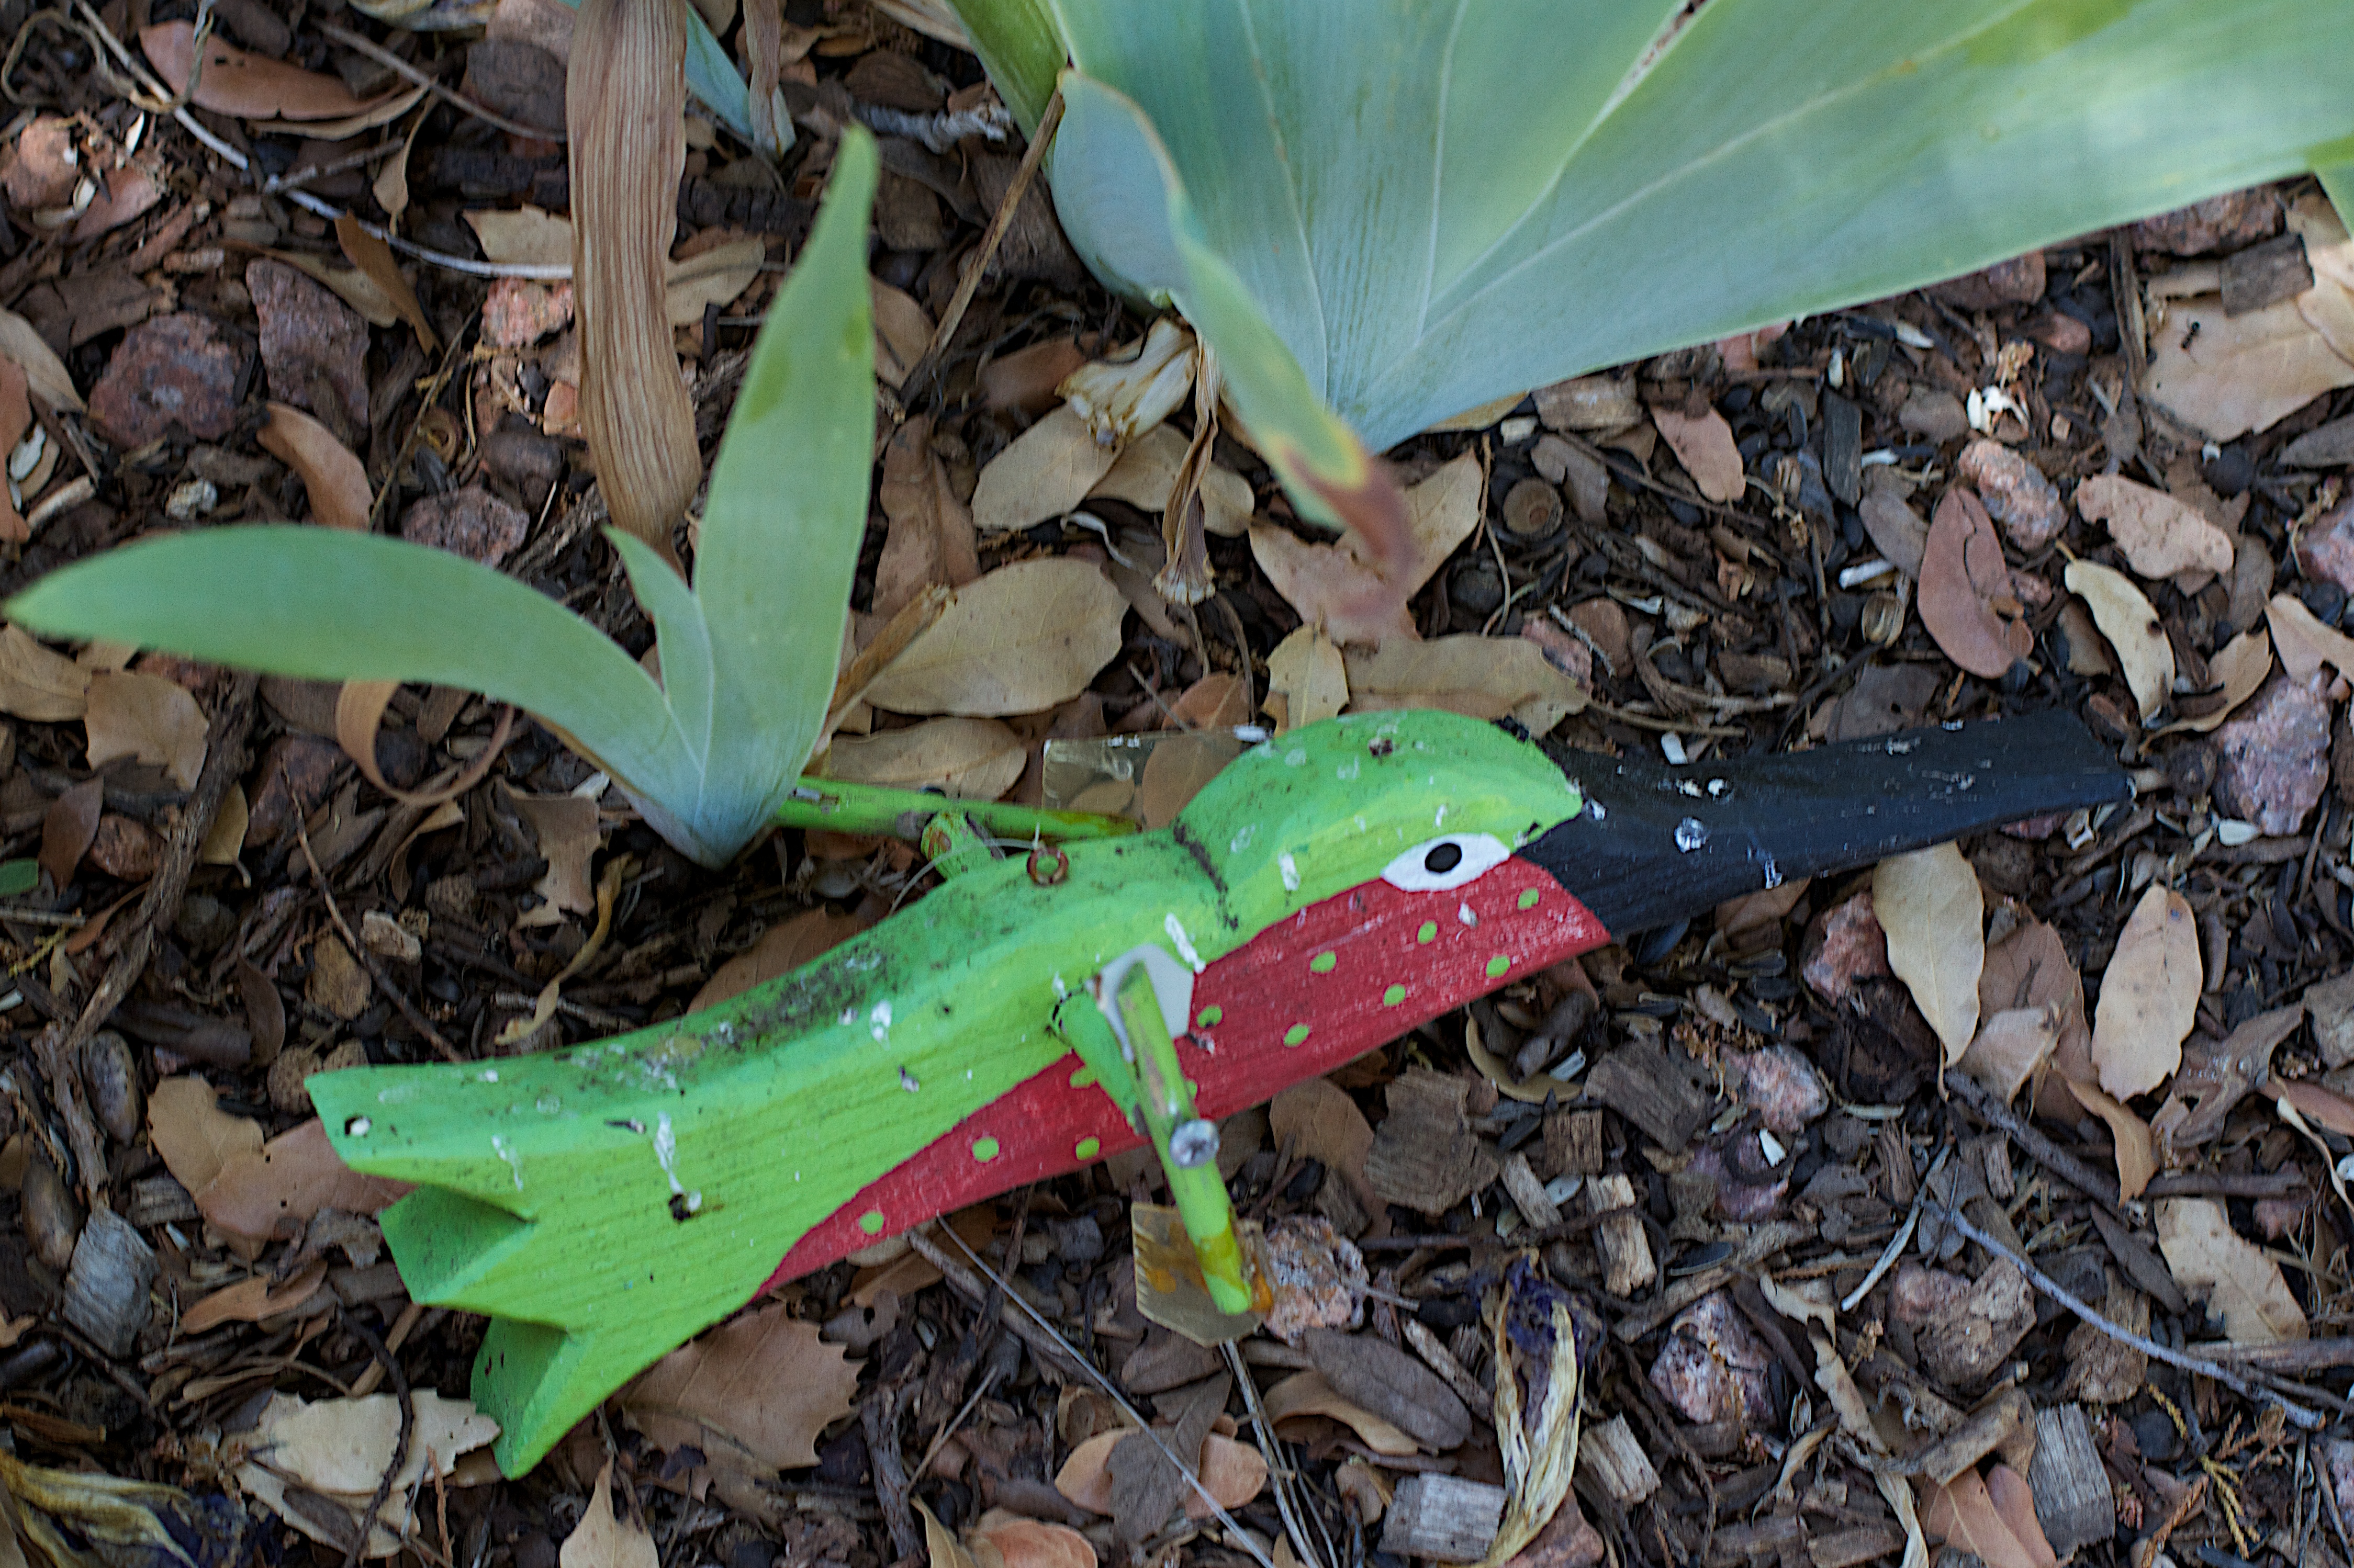
leaf, flower, soil, reptile, fauna